Bound High!

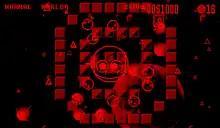
"Bound High!" uses a red-and-black color scheme standard to the Virtual Boy.

"Bound High!" is a top-down action-puzzle game where players take control of Chalvo, a robot who transforms itself into a bouncing ball. The game's objective is to destroy or knock out enemies from the playfield and figuring out the best way to dispatch them while avoiding hazardous obstacles. Falling out of the playfield results in a lost life and all the previously defeated enemies are respawned. If all lives are lost, the game is over.